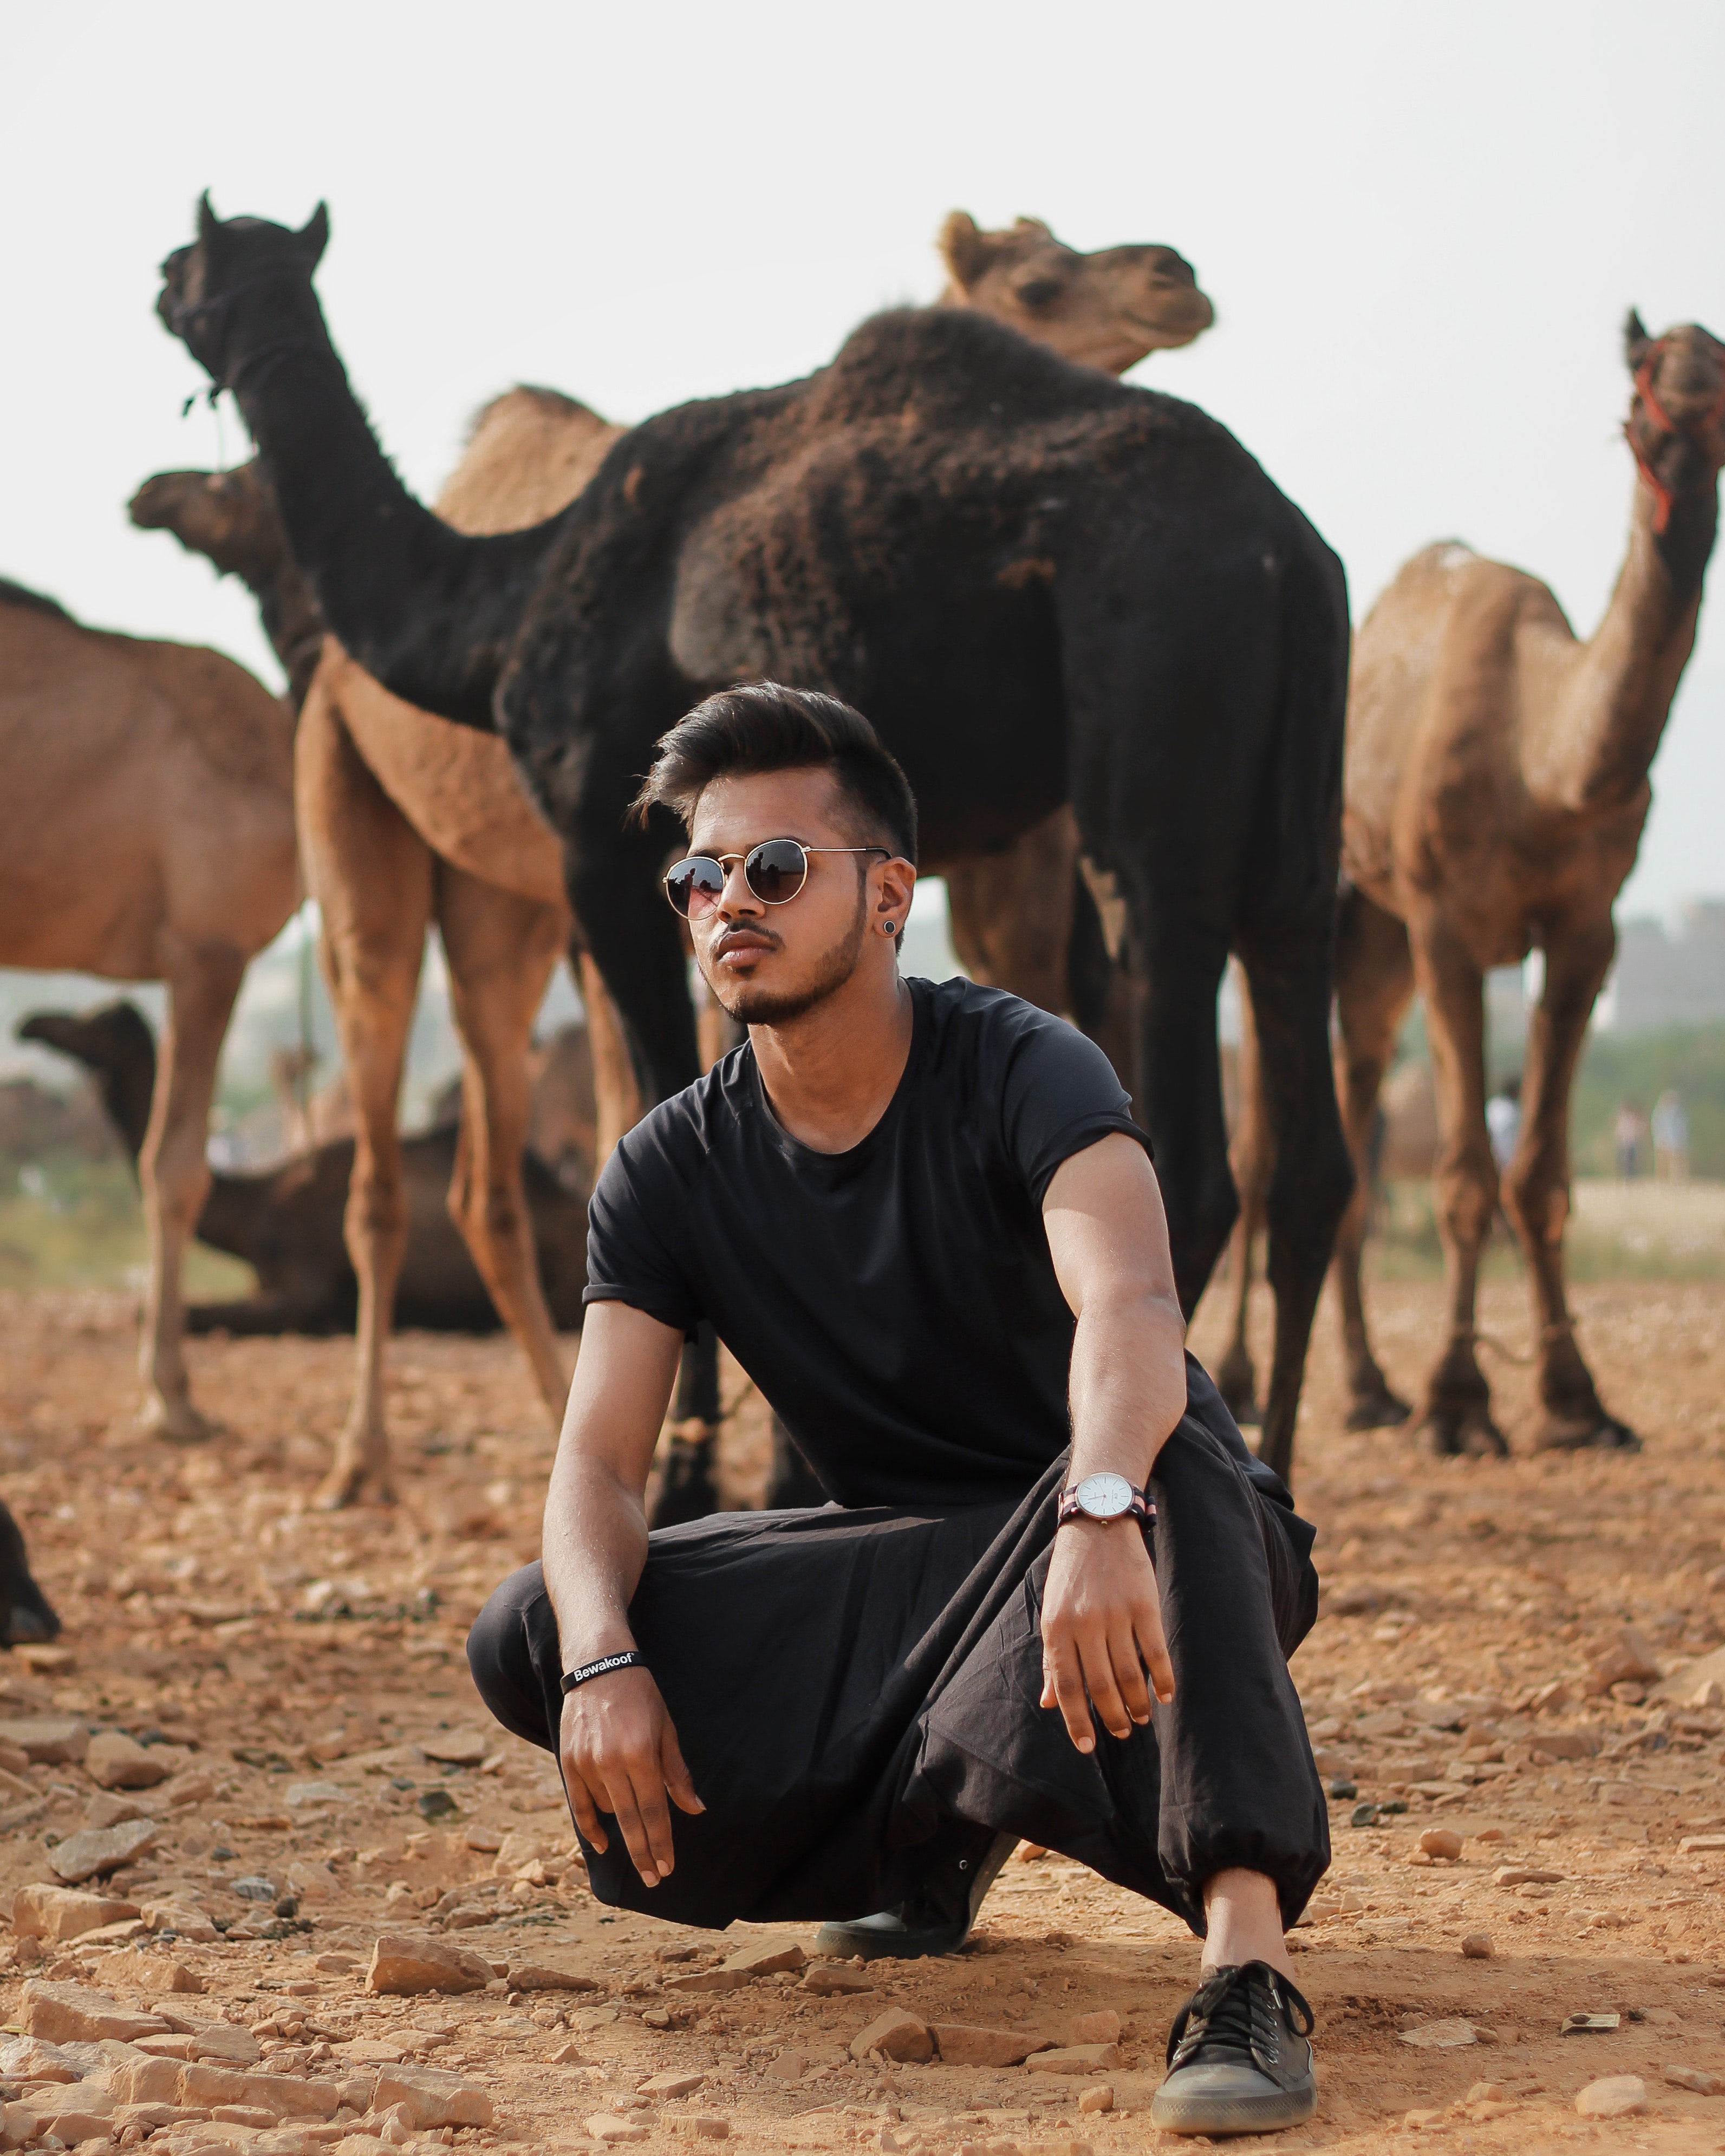
camel, vertebrate, camelid, mammal, arabian camel, terrestrial animal, adaptation, herd, herder, wildlife, neck, livestock, photography, stock photography, landscape, fawn